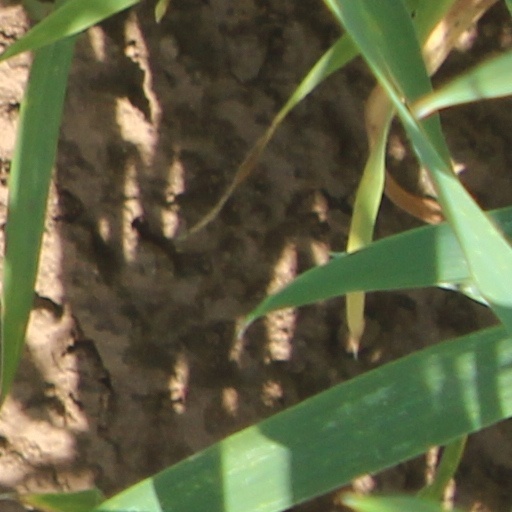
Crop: wheat